McMansion

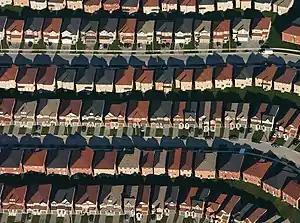
Tract housing in Markham, Ontario

The neologism "McMansion" seems to have been coined sometime in the early 1980s. It appeared in the "Los Angeles Times" in 1990 and "The New York Times" in 1998. Other terms used to describe "McMansions" include "Persian palace", "Garage Mahal", "starter castle", and "Hummer house". Marketing parlance often uses the term "tract mansions" or executive homes.